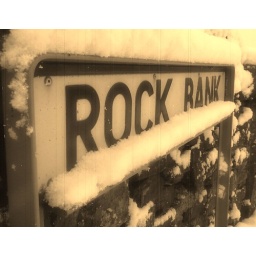
Picture of a road sign saying rock bank in High Peak, Whaley Bridge